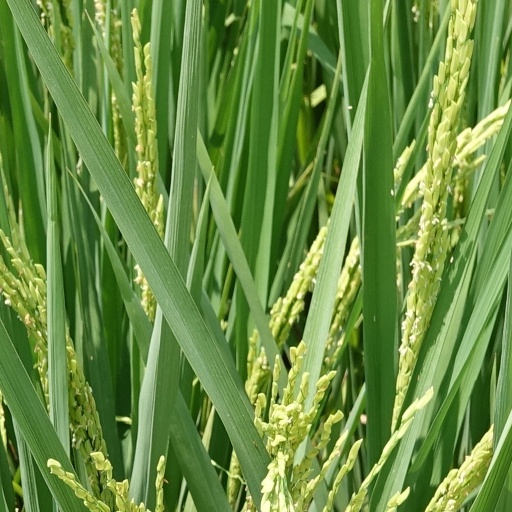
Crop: rice